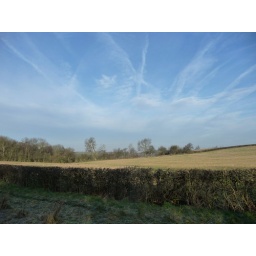
A glorious blue sky today. A perfect day for a walk, this was taken about ten in the morning.